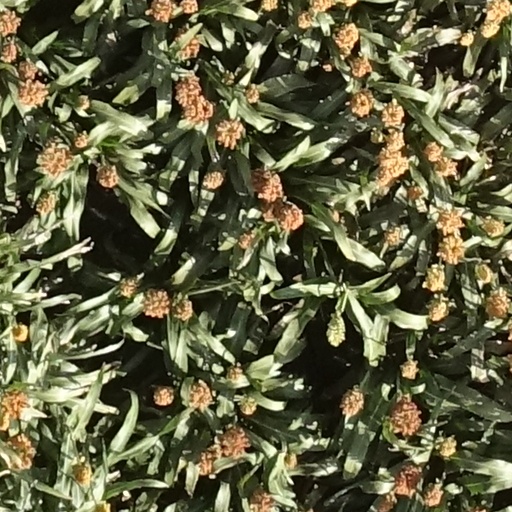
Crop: sorghum